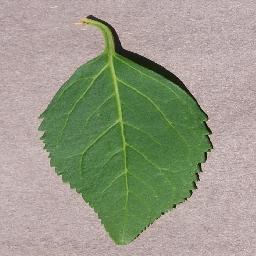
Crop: cherry
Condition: (including_sour)_healthy